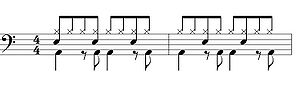
Samba (musik) / Varianter af samba / Bossa Nova
Mønstret i Bossa Nova på noder
Samba er en brasiliansk musikgenre. I Brasilien er samba er den mest udbredte musikgenre af afrikansk ophav. Centrale instrumenter i sambamusik er pandeiro, cavaquinho, guitar og en række percussionsinstrumenter. Ordet "samba" antages at stamme fra angolanske ord "semba", der er navnet på en traditionel dans.